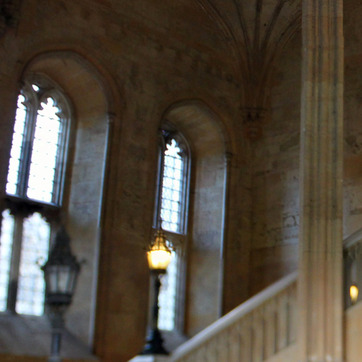
Material: glass